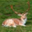
Label: deer